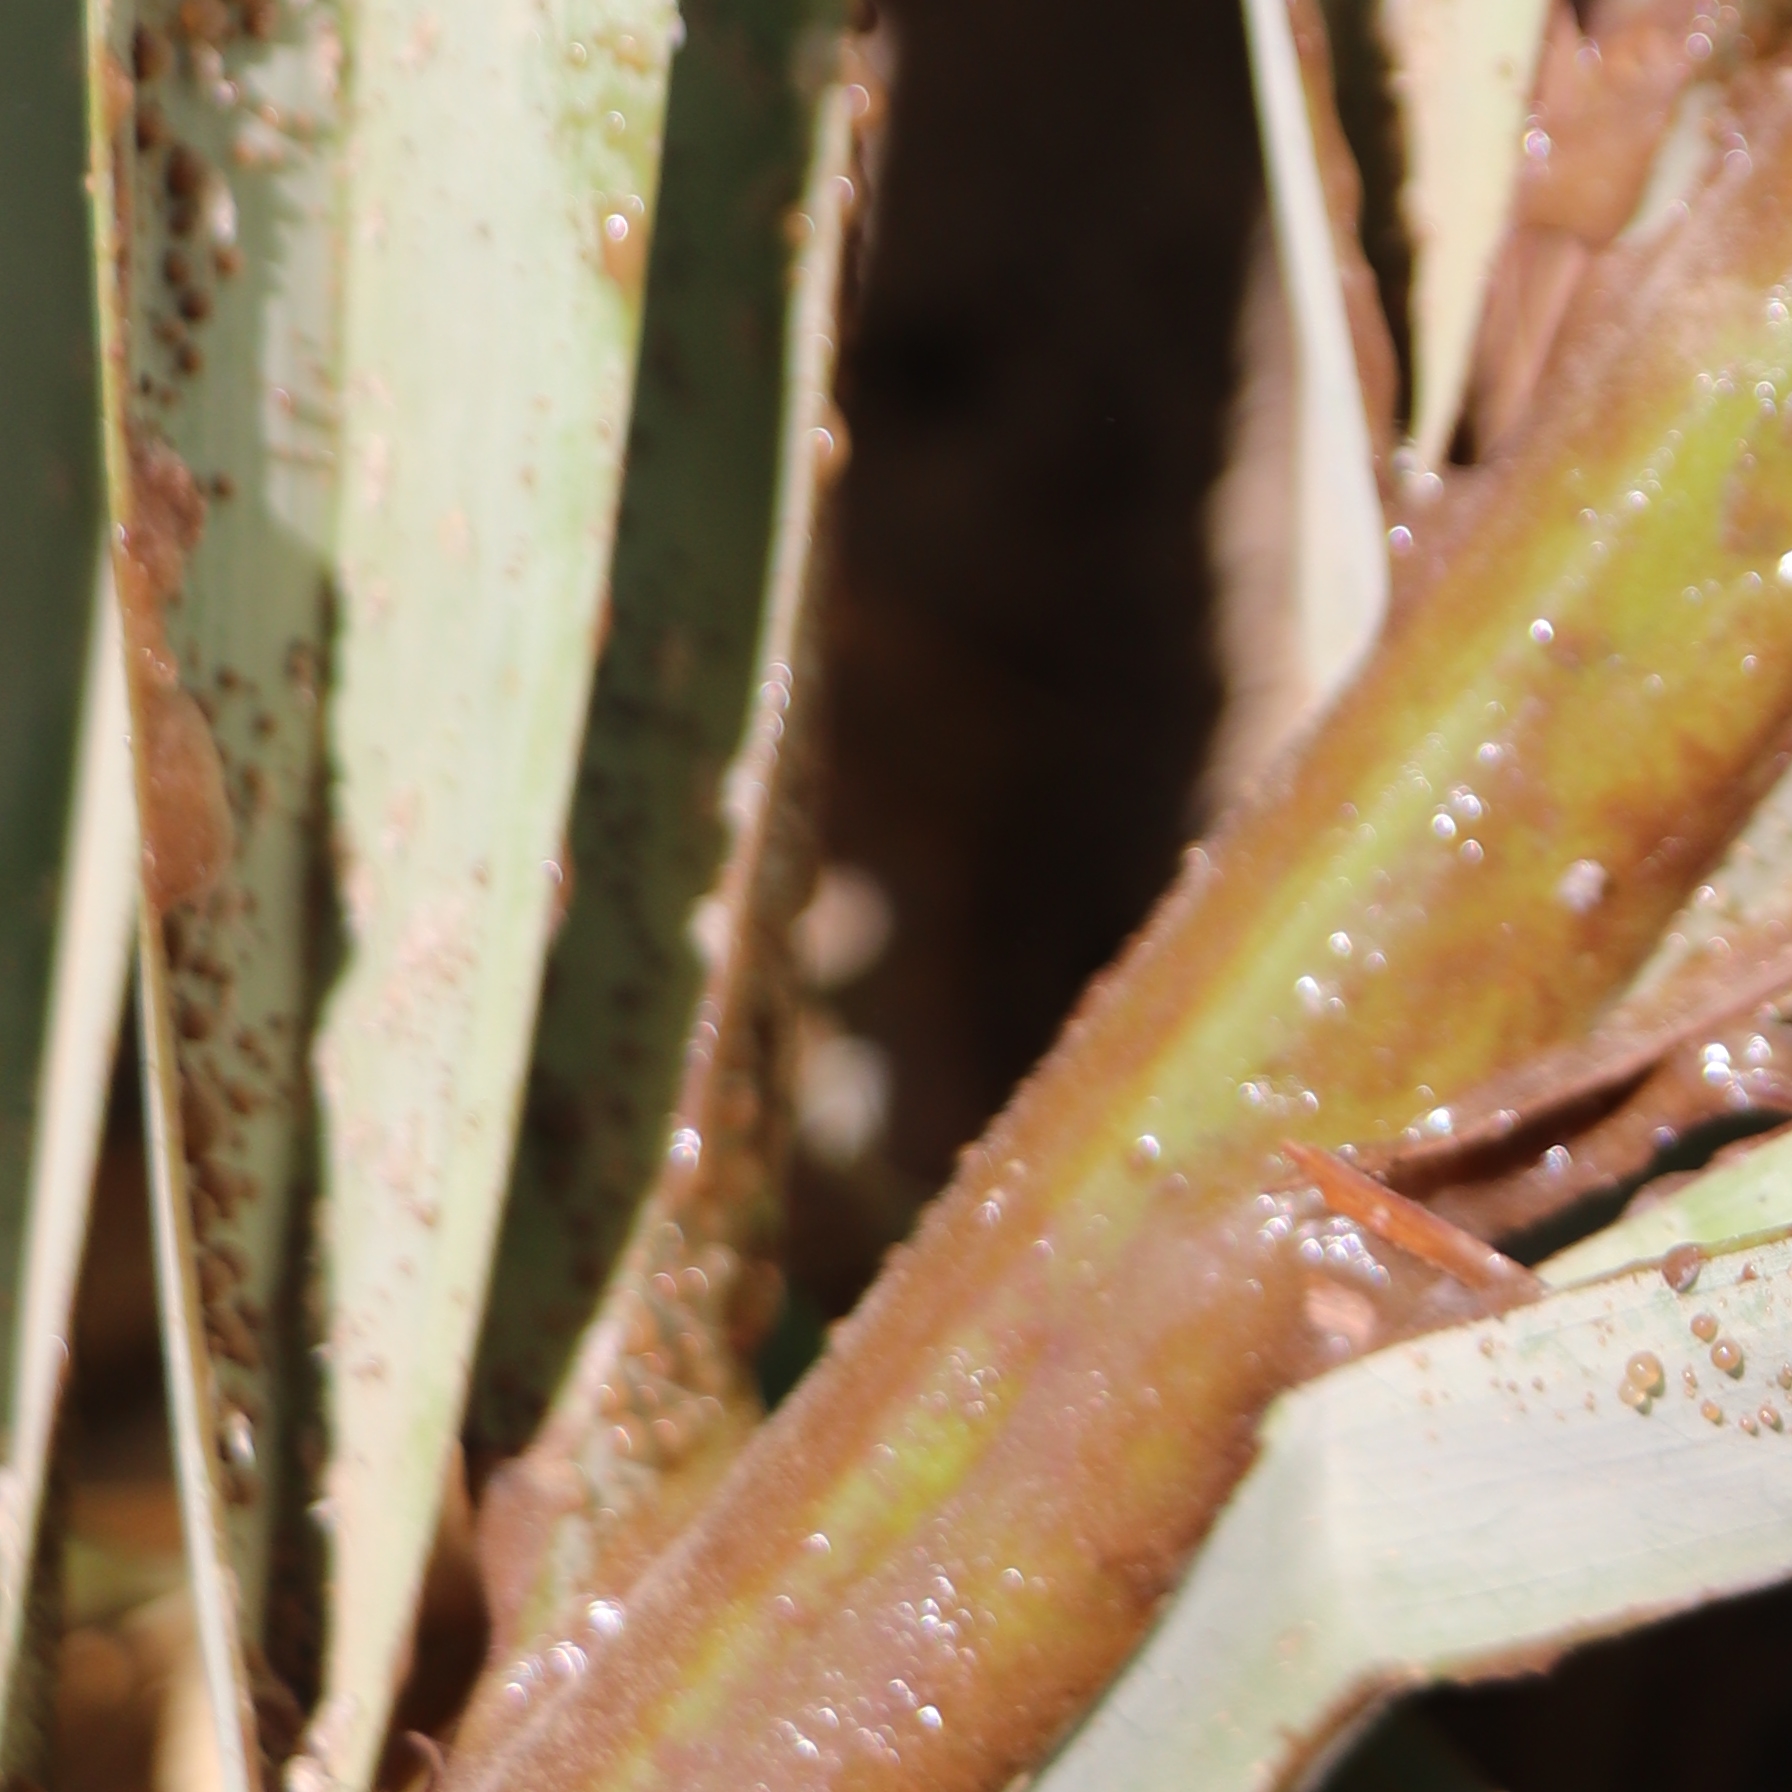
Label: Honey